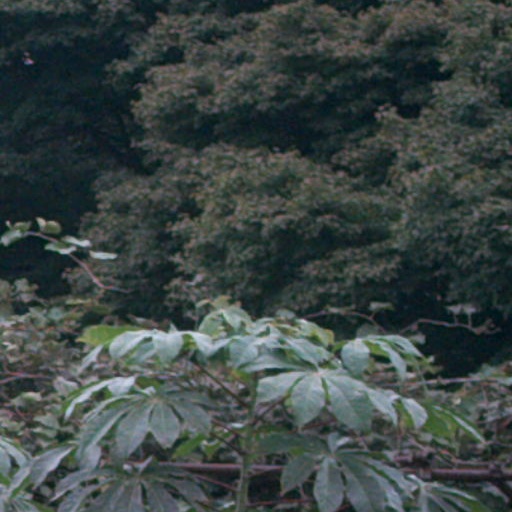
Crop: cassava